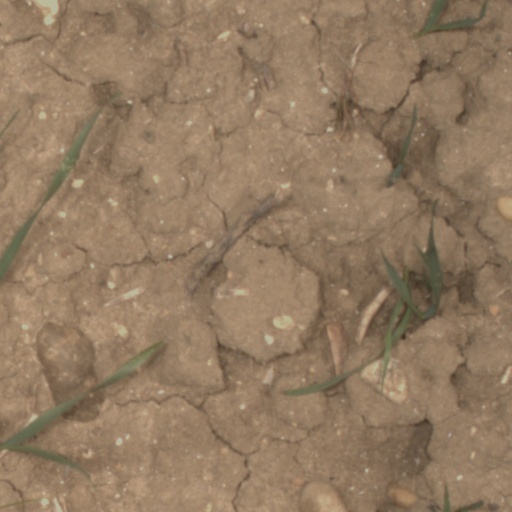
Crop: wheat